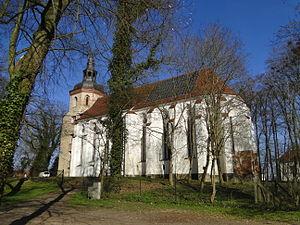
Mirow est une commune d'Allemagne située dans l'arrondissement du Plateau des lacs mecklembourgeois, dans le Land de Mecklembourg-Poméranie-Occidentale.